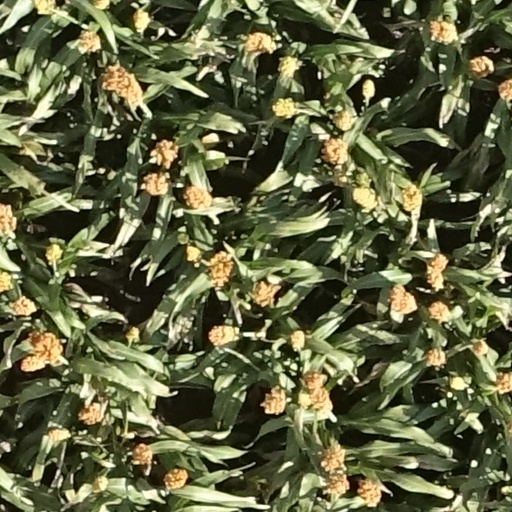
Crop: sorghum